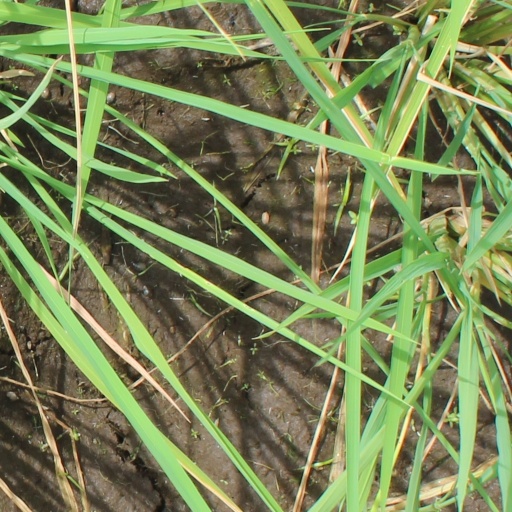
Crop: rice